Blue Origin facilities

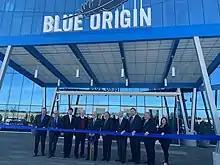
The 2020 ribbon-cutting at the Huntsville facility.

In September 2015, Blue Origin leased Launch Complex 36 (LC-36) in Cape Canaveral, Florida to build a launch pad for their orbital launch vehicle New Glenn. , the first Blue Origin launch from LC36 was planned for 2020. An August 2015 estimate predicted that initial launch happening earlier than 2020. Ground-breaking for the facility to begin construction occurred in June 2016. By March 2018, Blue's construction at LC-36 was lagging, but the company stated they did not think it would delay achieving the anticipated 2020 initial launch of "New Glenn". However as of 2022 Blue Origin does not expect to launch New Glenn until 2023 at the earliest. The factory was complete by 2020 and was being used for the construction of New Glenn prototypes by 2021.